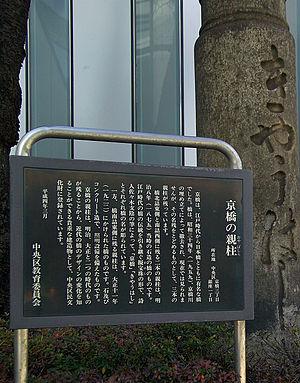
Kyōbashi est un quartier à l'est de la gare de Tokyo dans l'arrondissement de Chūō à Tokyo. C'est l'un des plus anciens quartiers commerçants de la ville bien qu'il ait été éclipsé par Ginza plus au sud et par Nihonbashi plus au nord. Le quartier est desservi par les stations de métro Kyōbashi et Takarachō. Le nom de ce quartier vient du nom d'un pont qui existait autrefois dans le quartier.